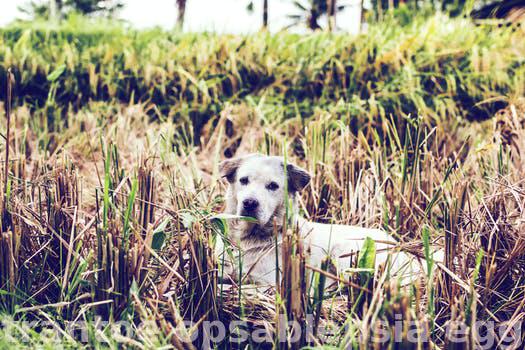
Label: Watermark